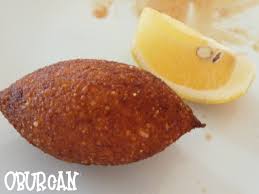
Yemek: icli_kofte